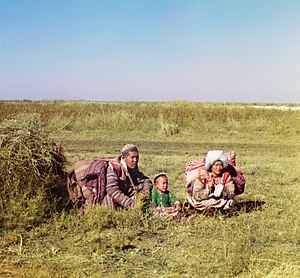
Nomade
Kasakhisk nomade på de russiske stepper. Foto fra omkring 1910.
"Nomader er en betegnelse for folkegrupper, som flytter fra sted til sted, uden at have et fast bosted. Ordet kommer af græsk nomas, afledt af nomos. Nomas betyder imidlertid ikke ""omflakkende"", men betegner dyr, der græsser, eller person, der lever af sådanne dyr.